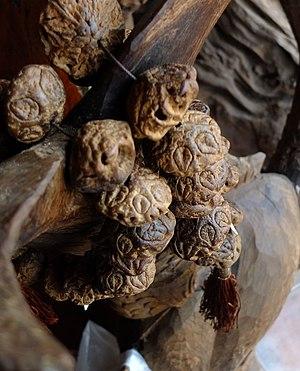
Les noyaux à 5 cases sont des porte-bonheur